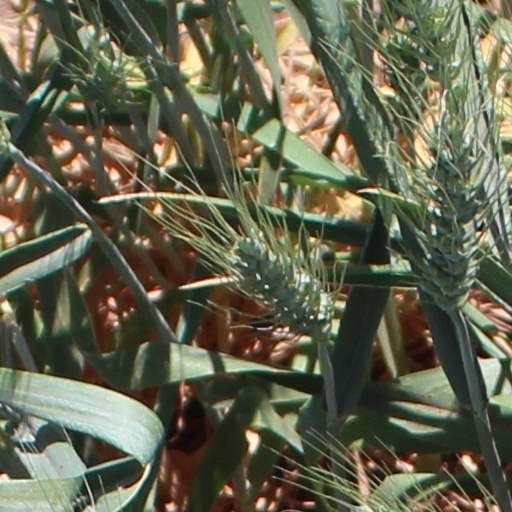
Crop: wheat